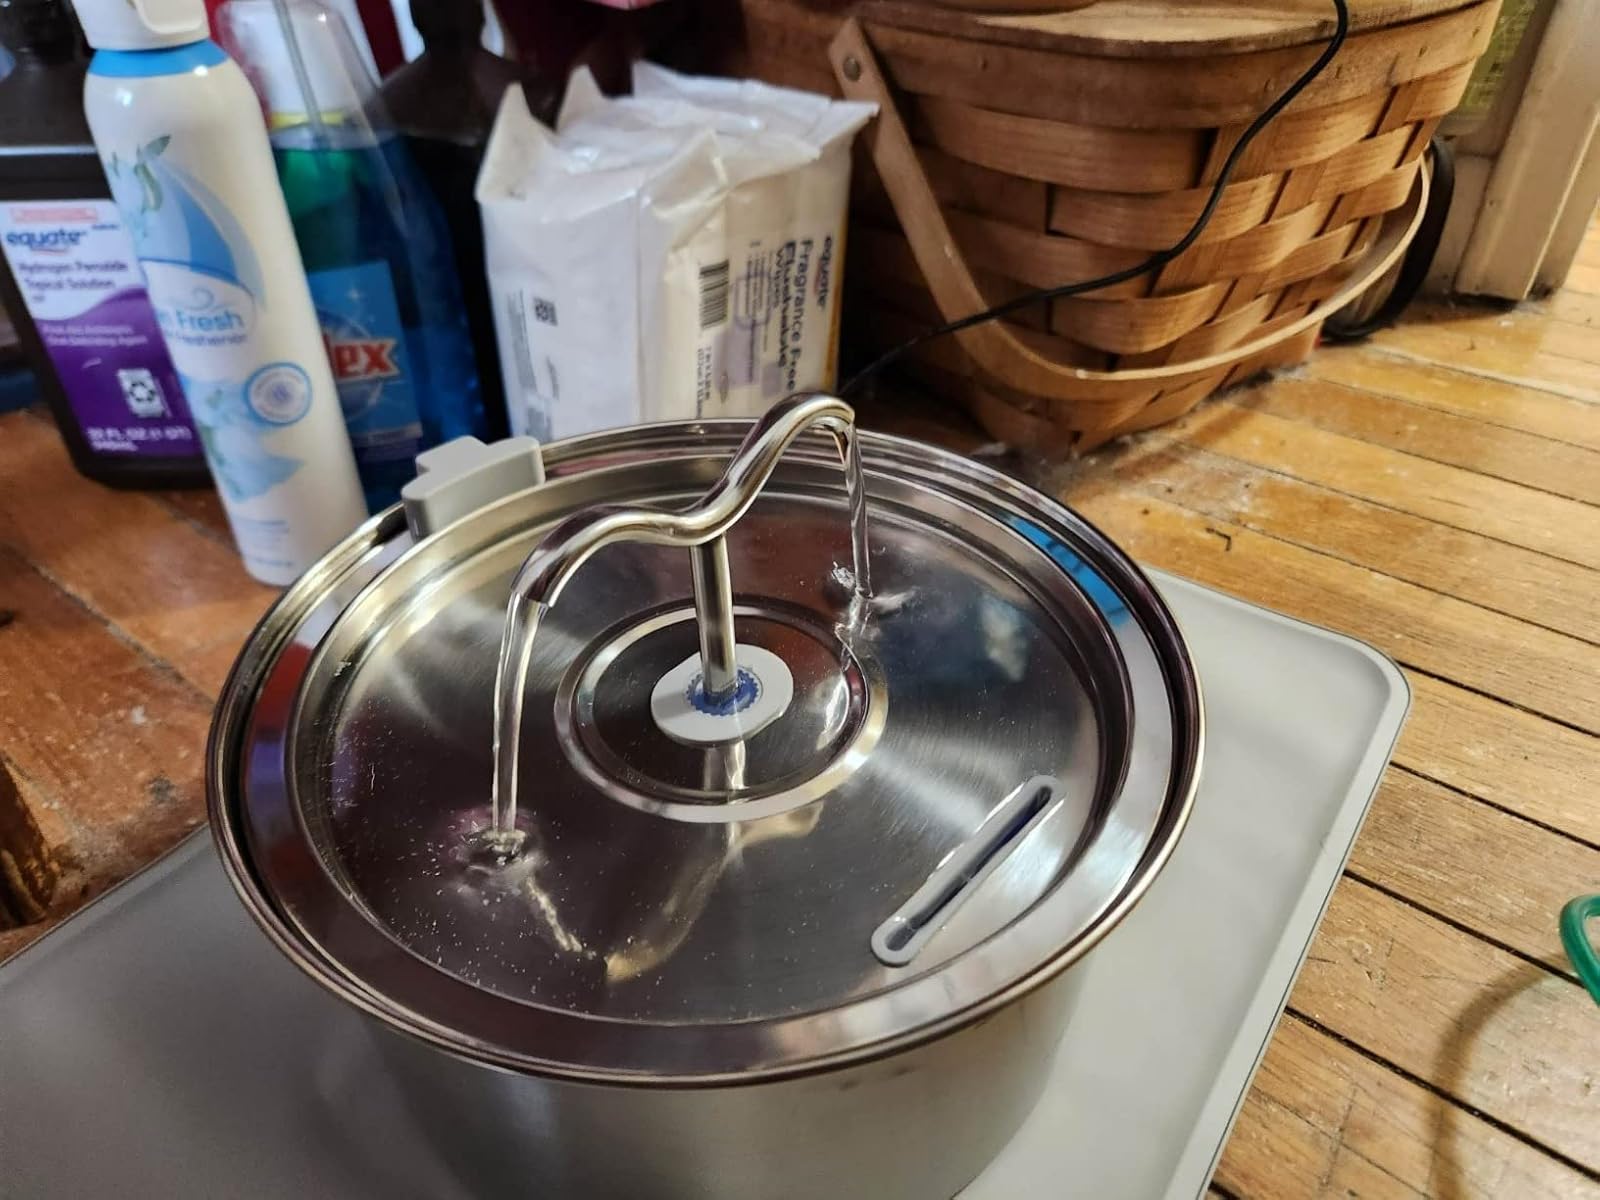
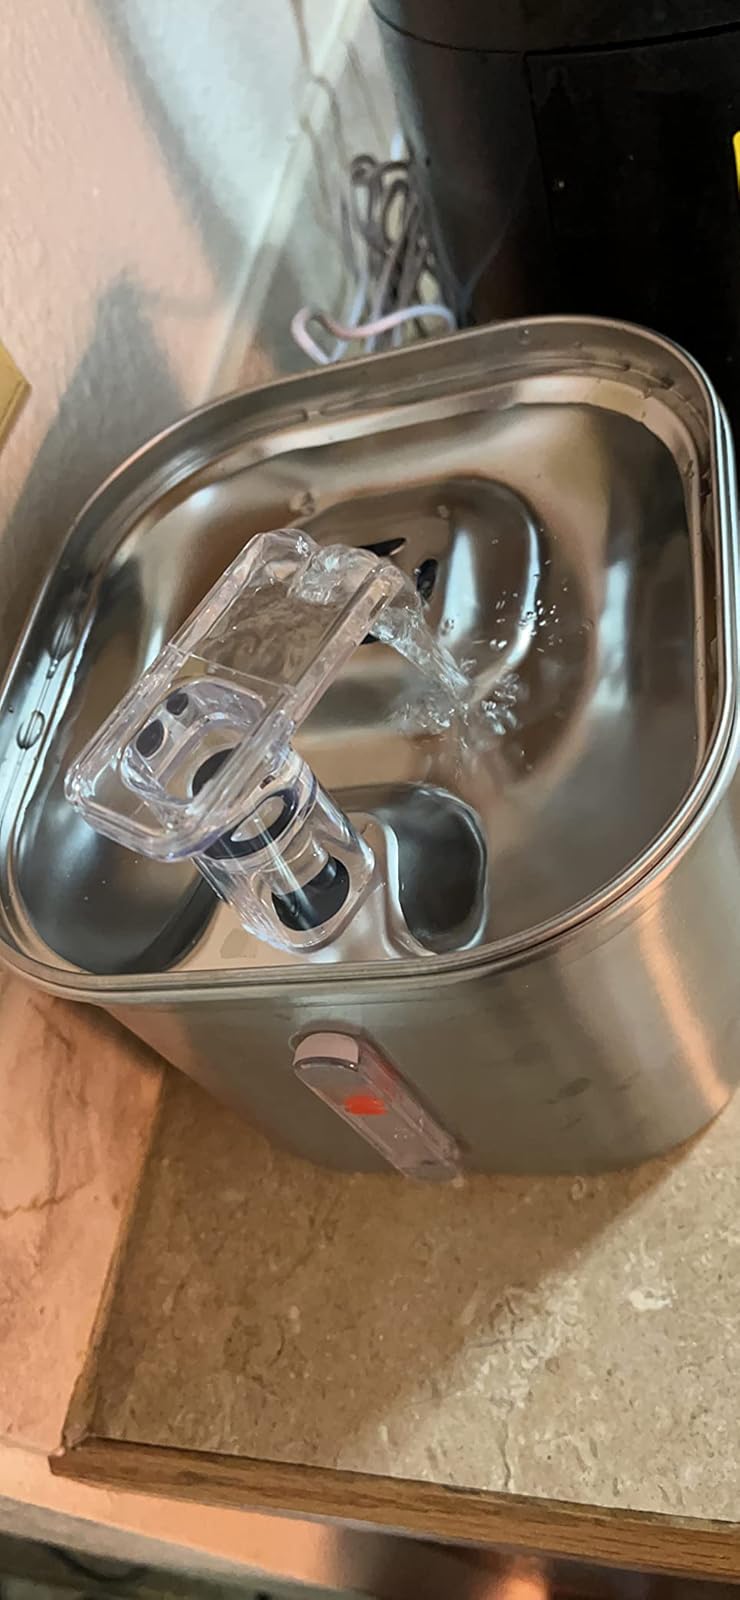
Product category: items_bowl
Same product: no